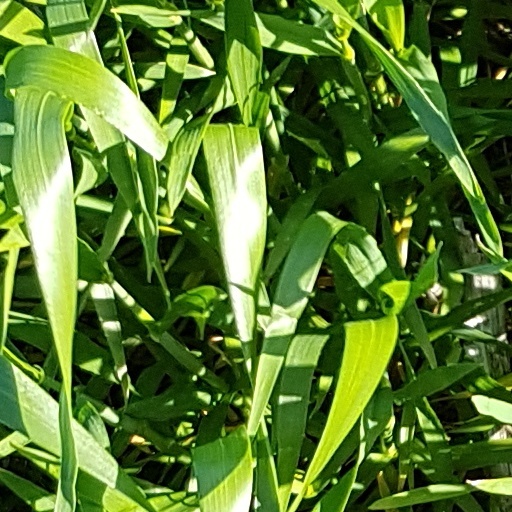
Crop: wheat